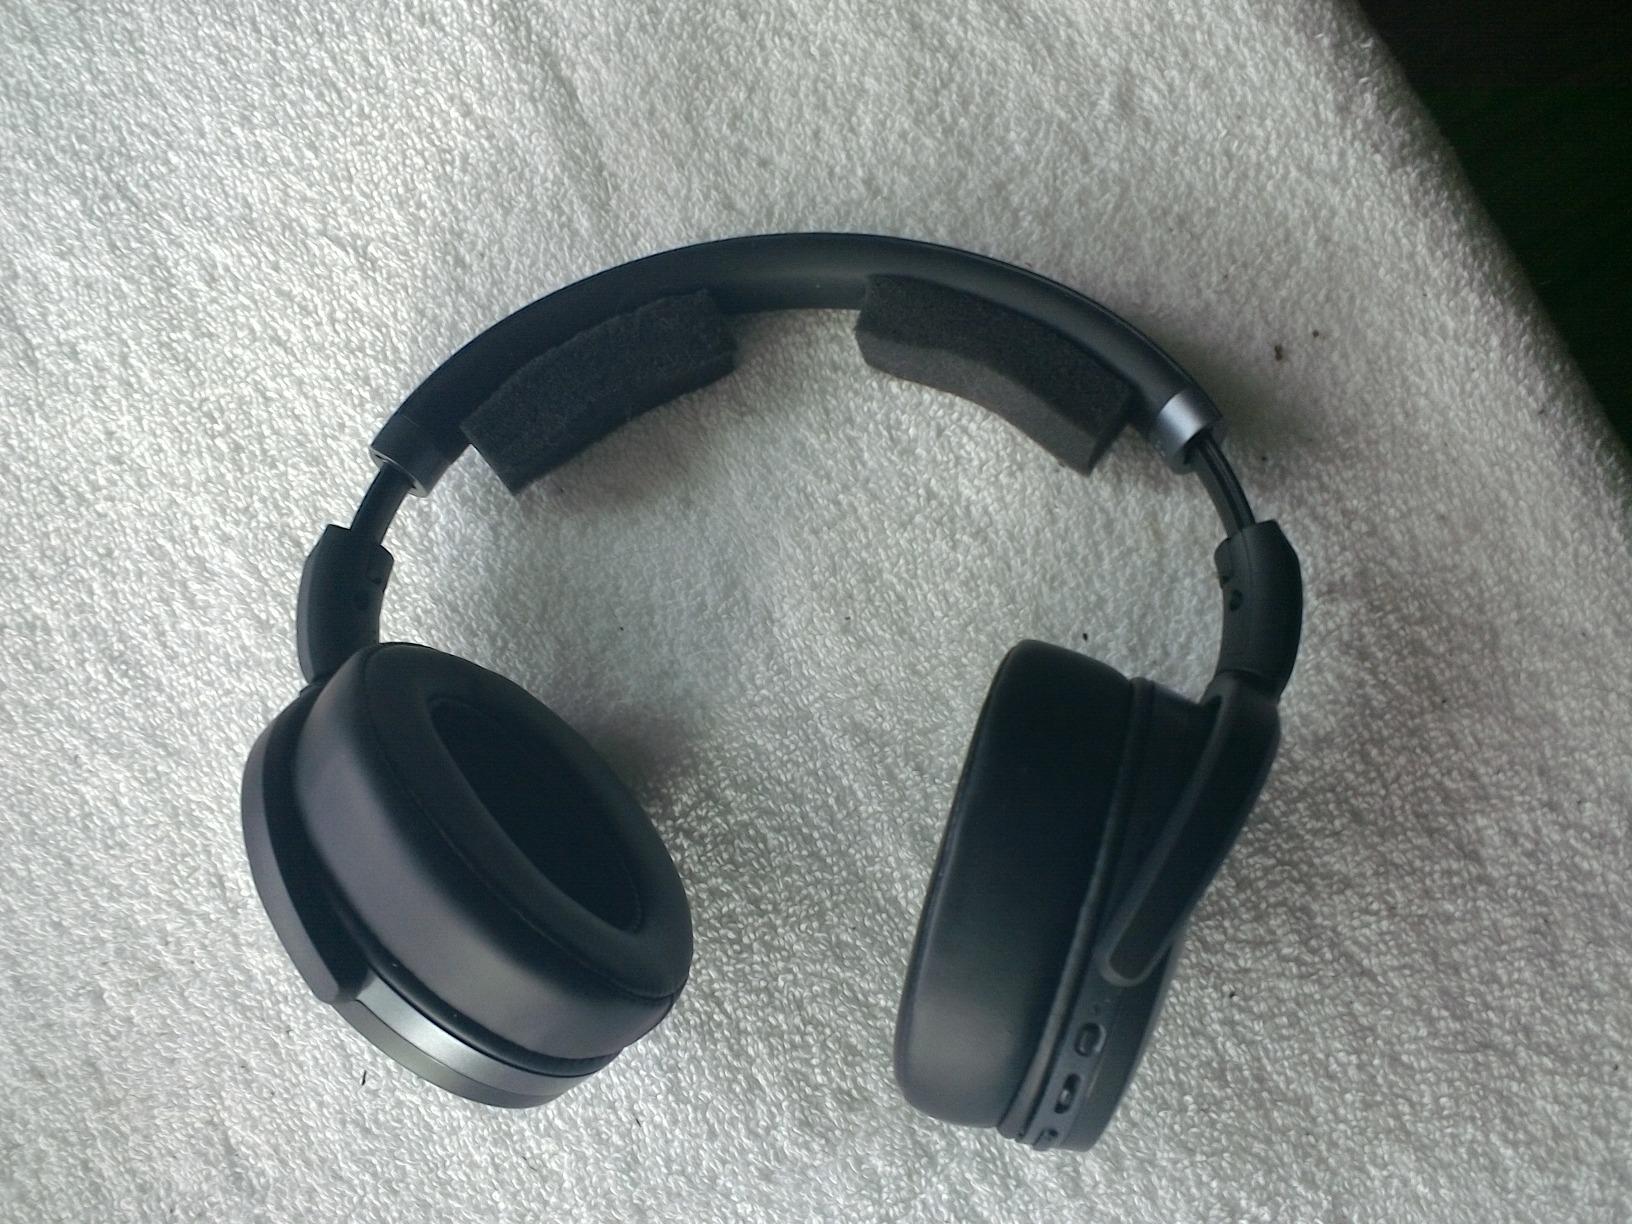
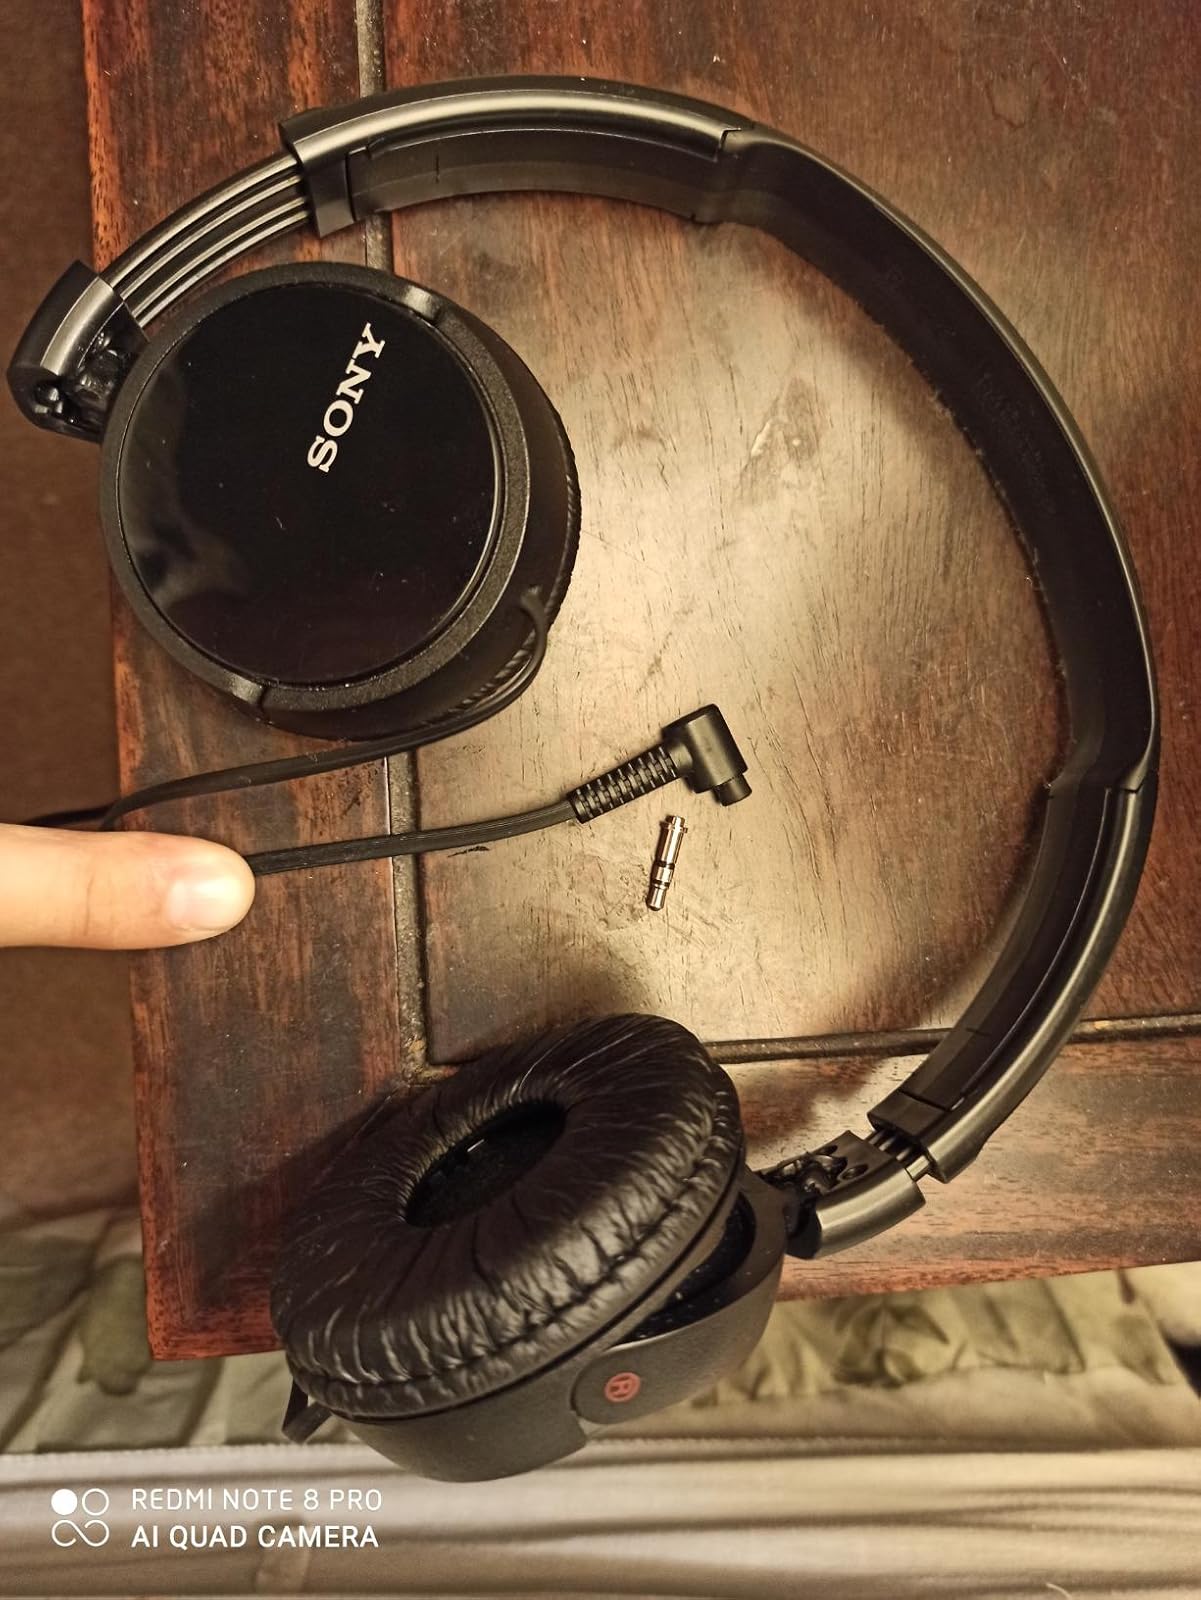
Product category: headphones
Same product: no